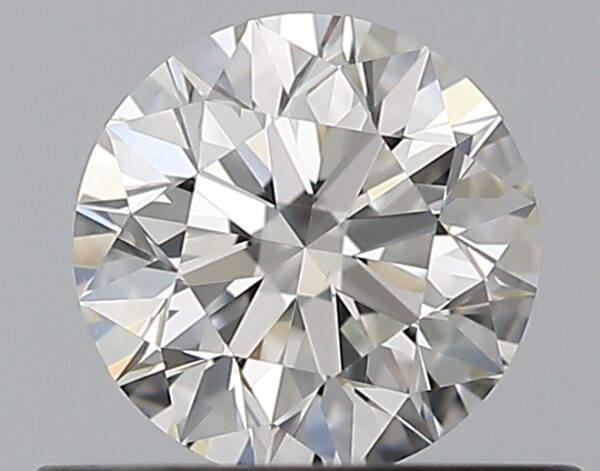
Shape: round
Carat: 0.5
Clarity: VS1
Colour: H
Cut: EX
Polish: EX
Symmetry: EX
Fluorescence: N
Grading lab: GIA
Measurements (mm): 5.03 x 5.06 x 3.18